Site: brandenburg
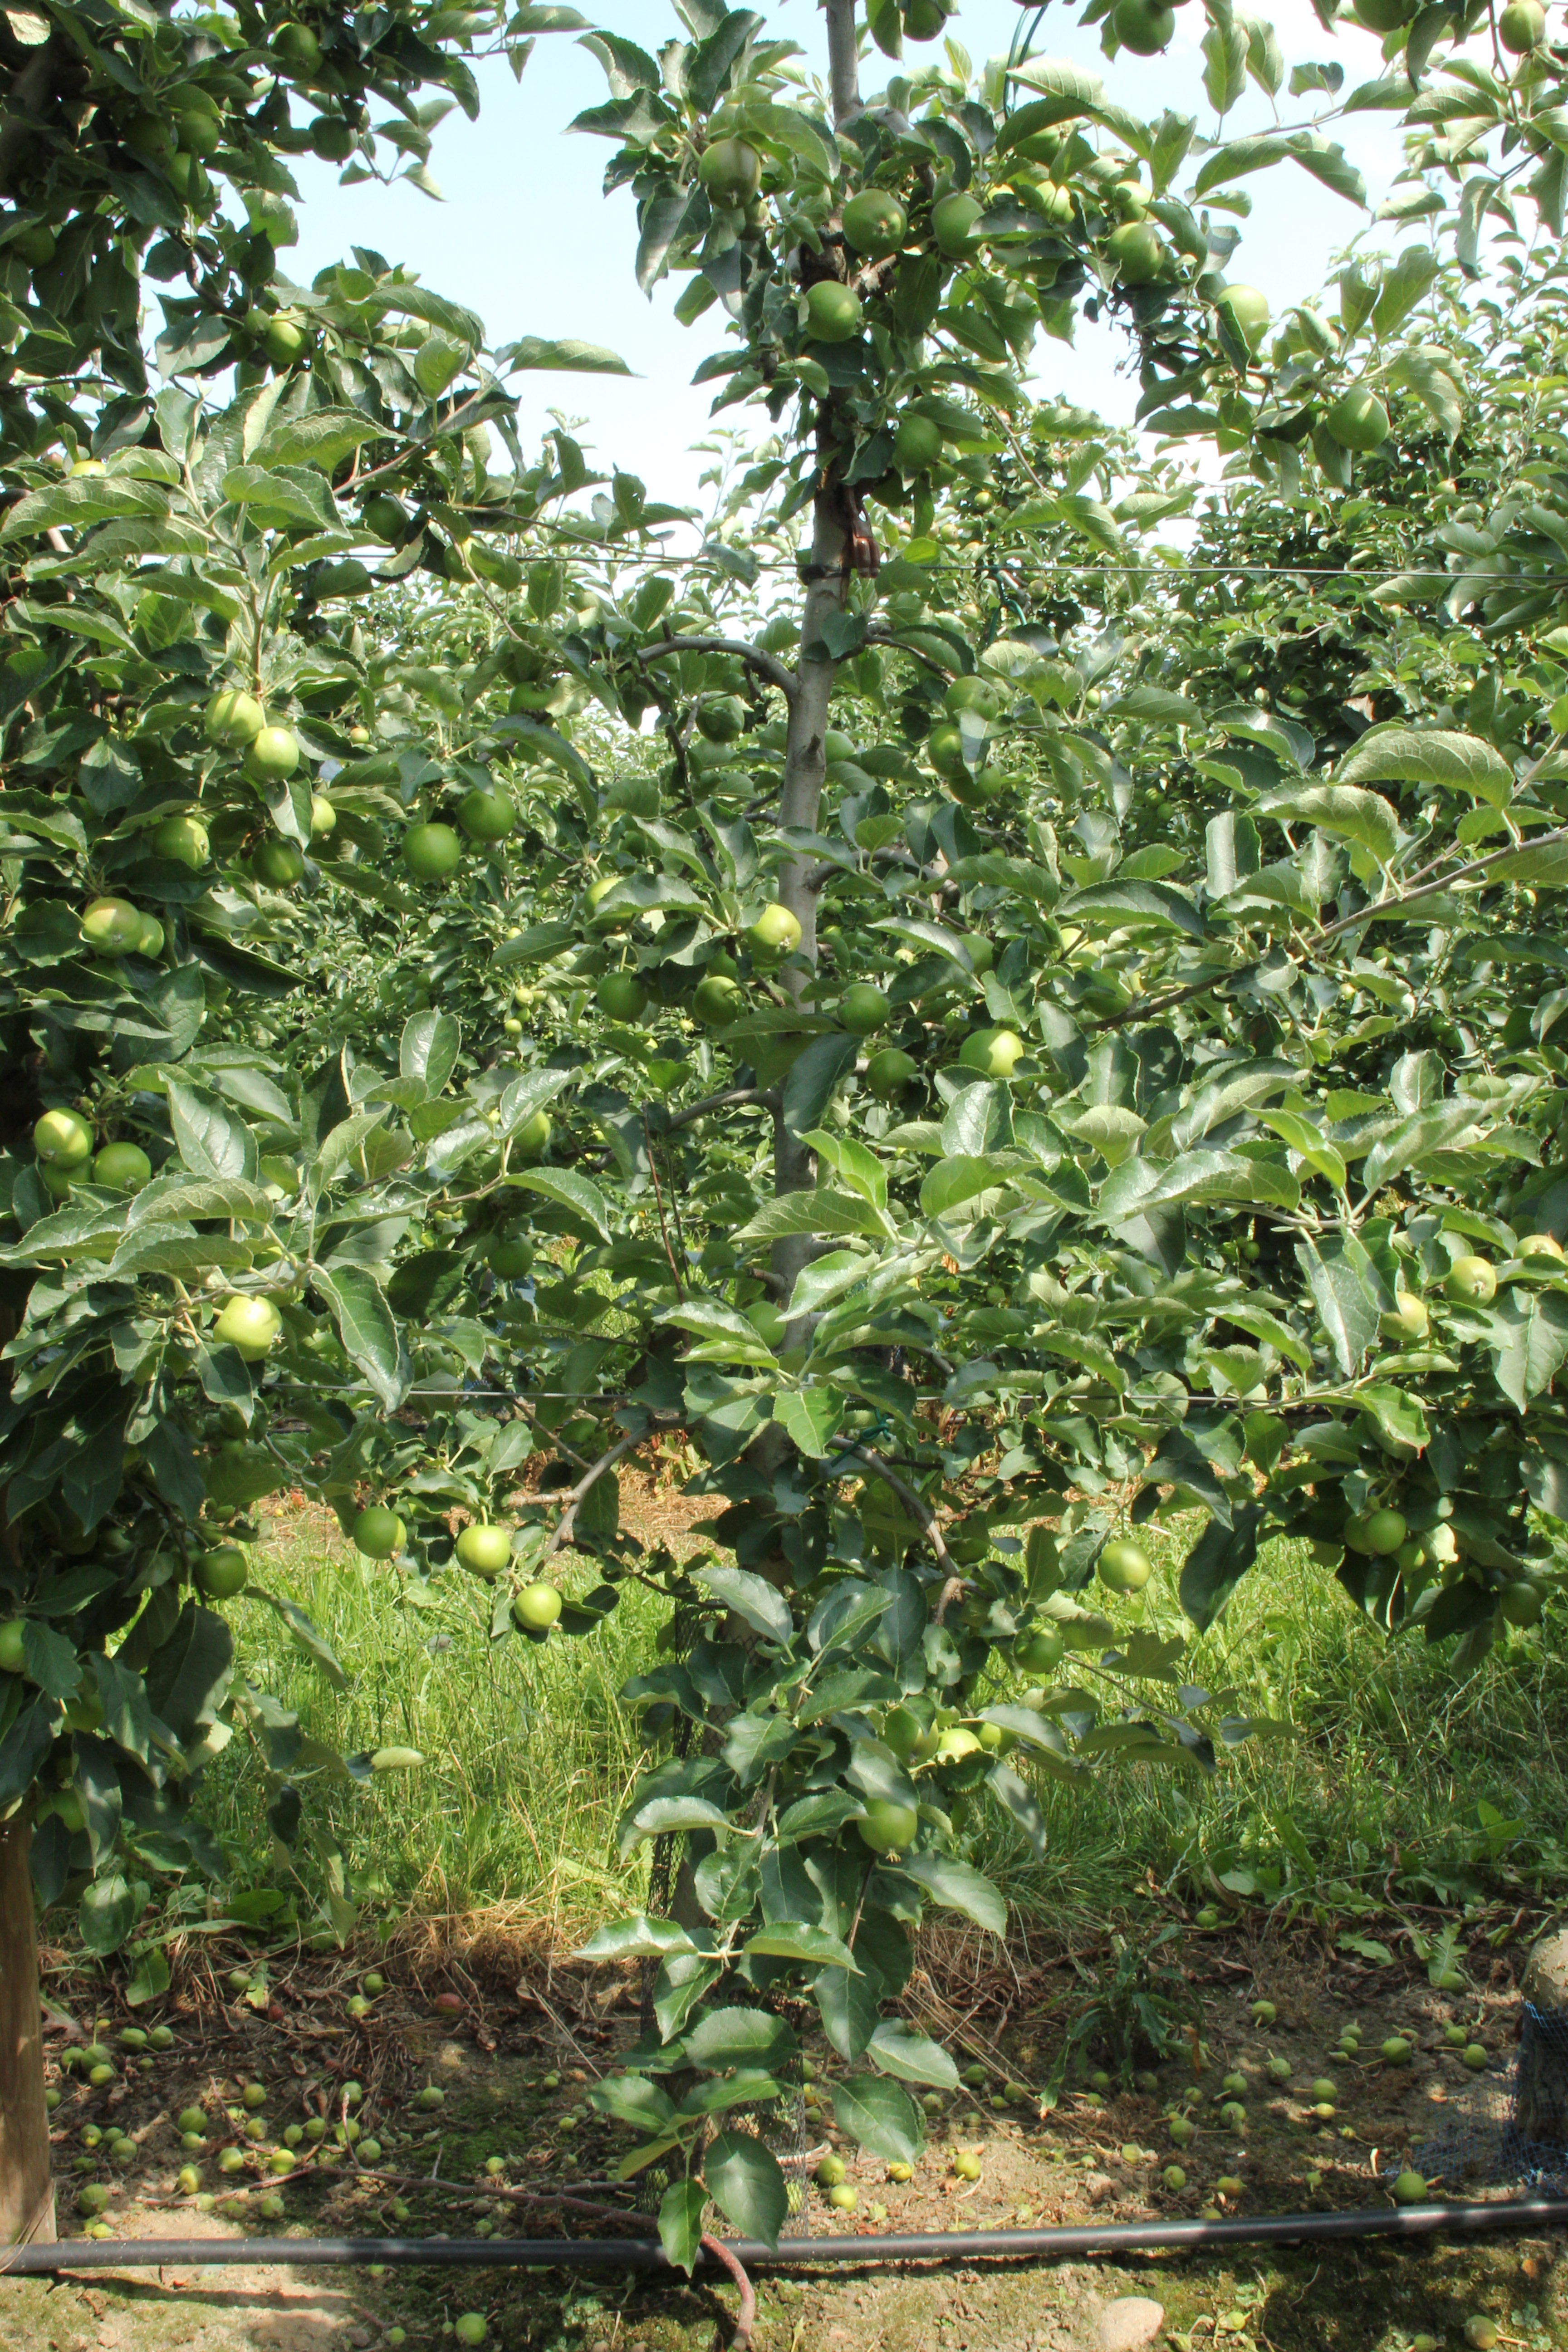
Growth stage (BBCH 74): Development of fruit